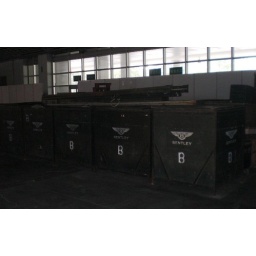
nanjing car show - bentley boxes in the back for the display